Ever Ever After

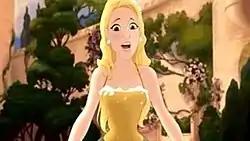
Carrie Underwood as her animated counterpart in the music video for "Ever Ever After."

The release of "Ever Ever After" was accompanied by a music video, in which Underwood appears as its protagonist. The video was directed by Roman White, who has directed the majority of Underwood's music videos, and borrows its visual style from "Enchanted "by combining both animated and live-action sequences and "interspersing them with scenes from the film." In the video, Underwood first appears as an animated version of herself in the fictional kingdom of Andalasia, eventually transporting into the live-action world of present-day Manhattan, New York, much like Giselle does in the film. Once in New York, Underwood enamors a young man who pursues her as she makes her way through the city, all-the-while singing the song's lyrics that appear to have a positive influence on many of city's residents. The video concludes with Underwood finally uniting with her pursuer. They finally get married in Andalasia, imitating a scene from the film.